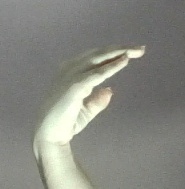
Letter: jeem